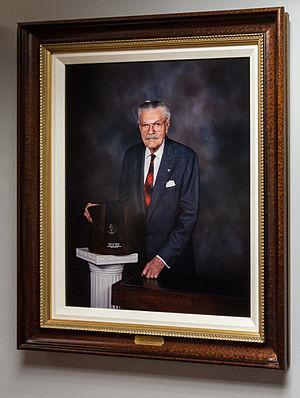
Paul W. Klipsch, fondateur de Klipsch
Klipsch est une société fondée à Hope, Arkansas en 1946 par Paul W. Klipsch et dont le siège se trouve à Indianapolis. Elle est principalement connue pour la fabrication d'équipements audio et son rôle dans le développement de la haute-fidélité. Elle se caractérise par une approche de la restitution sonore dite à « haut-rendement » utilisant largement le principe du pavillon.